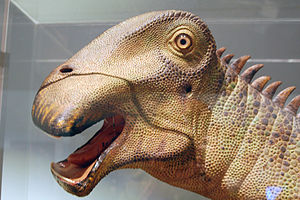
Nigersaurus / Klassificering
Model af hovedet på Australian Museum, Sydney.
Head model
Nigersaurus var en slægt af dinosaurer i familien Rebbachisauridae blandt sauropoderne. De levede i midten af kridttiden, for mellem 115 og 105 millioner år siden. De første fossiler efter dyret blev i 1976 fundet i det centrale Niger i en geologisk formation kaldet Elrhaz. Efter flere og mere komplette fund blev fossilerne videnskabeligt beskrevet i 1999 under artsnavnet Nigersaurus taqueti, opkaldt efter den franske palæontolog Philippe Taquet, der gjorde fundet af de første rester.